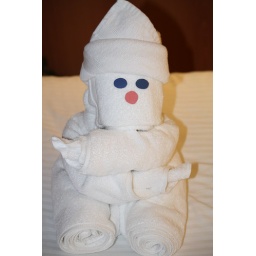
It snowman built out of towels..let in our cabin on vacation...his face was so cute